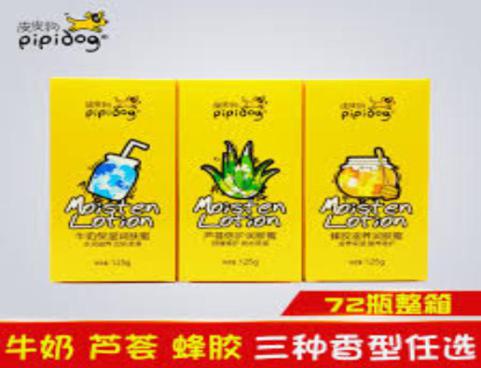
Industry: Necessities